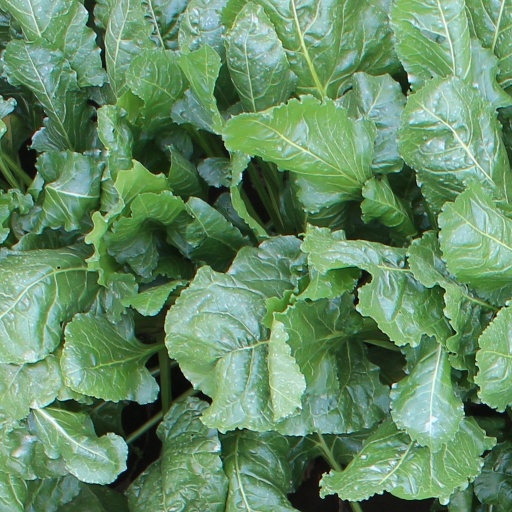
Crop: sugar beet